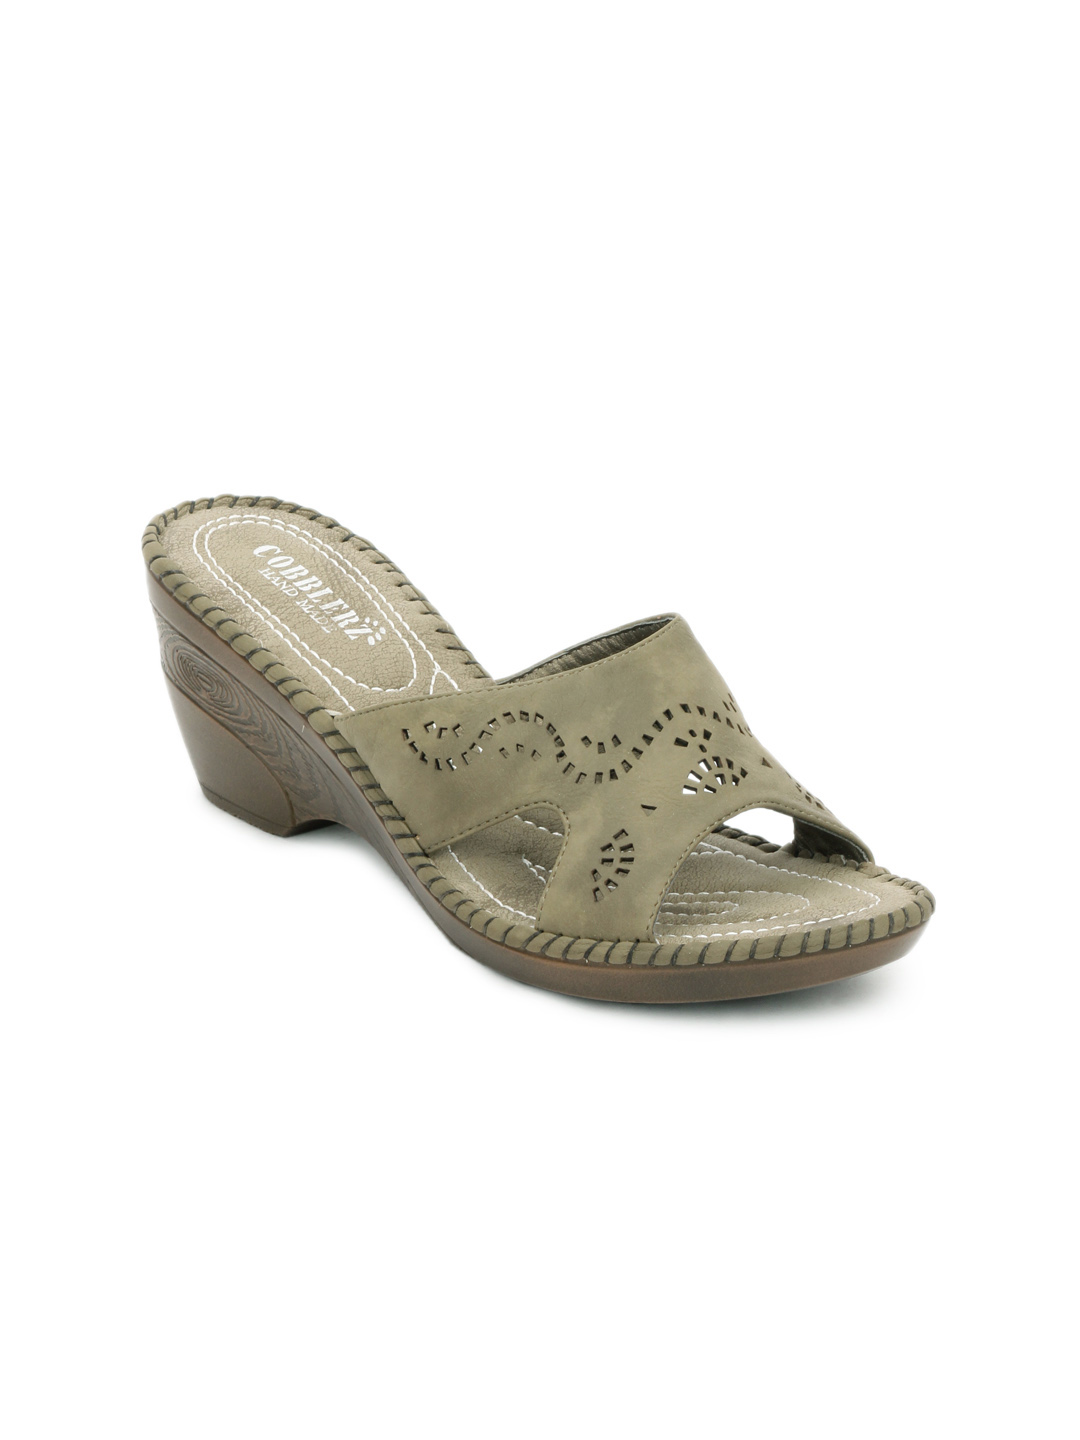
Cobblerz Women Olive Green Sandals
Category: Footwear / Shoes / Heels
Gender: Women
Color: Olive
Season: Summer 2016
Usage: Casual